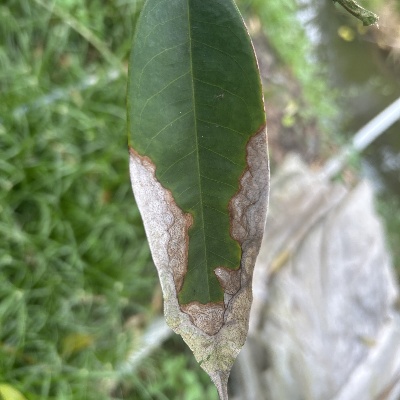
Label: Leaf_Colletotrichum